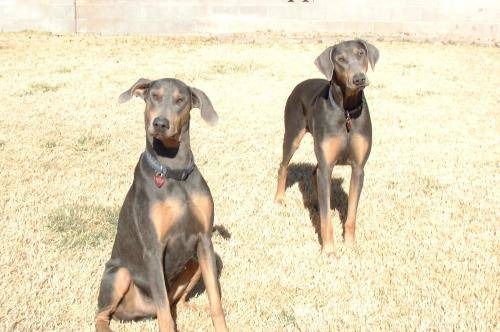
Label: dog